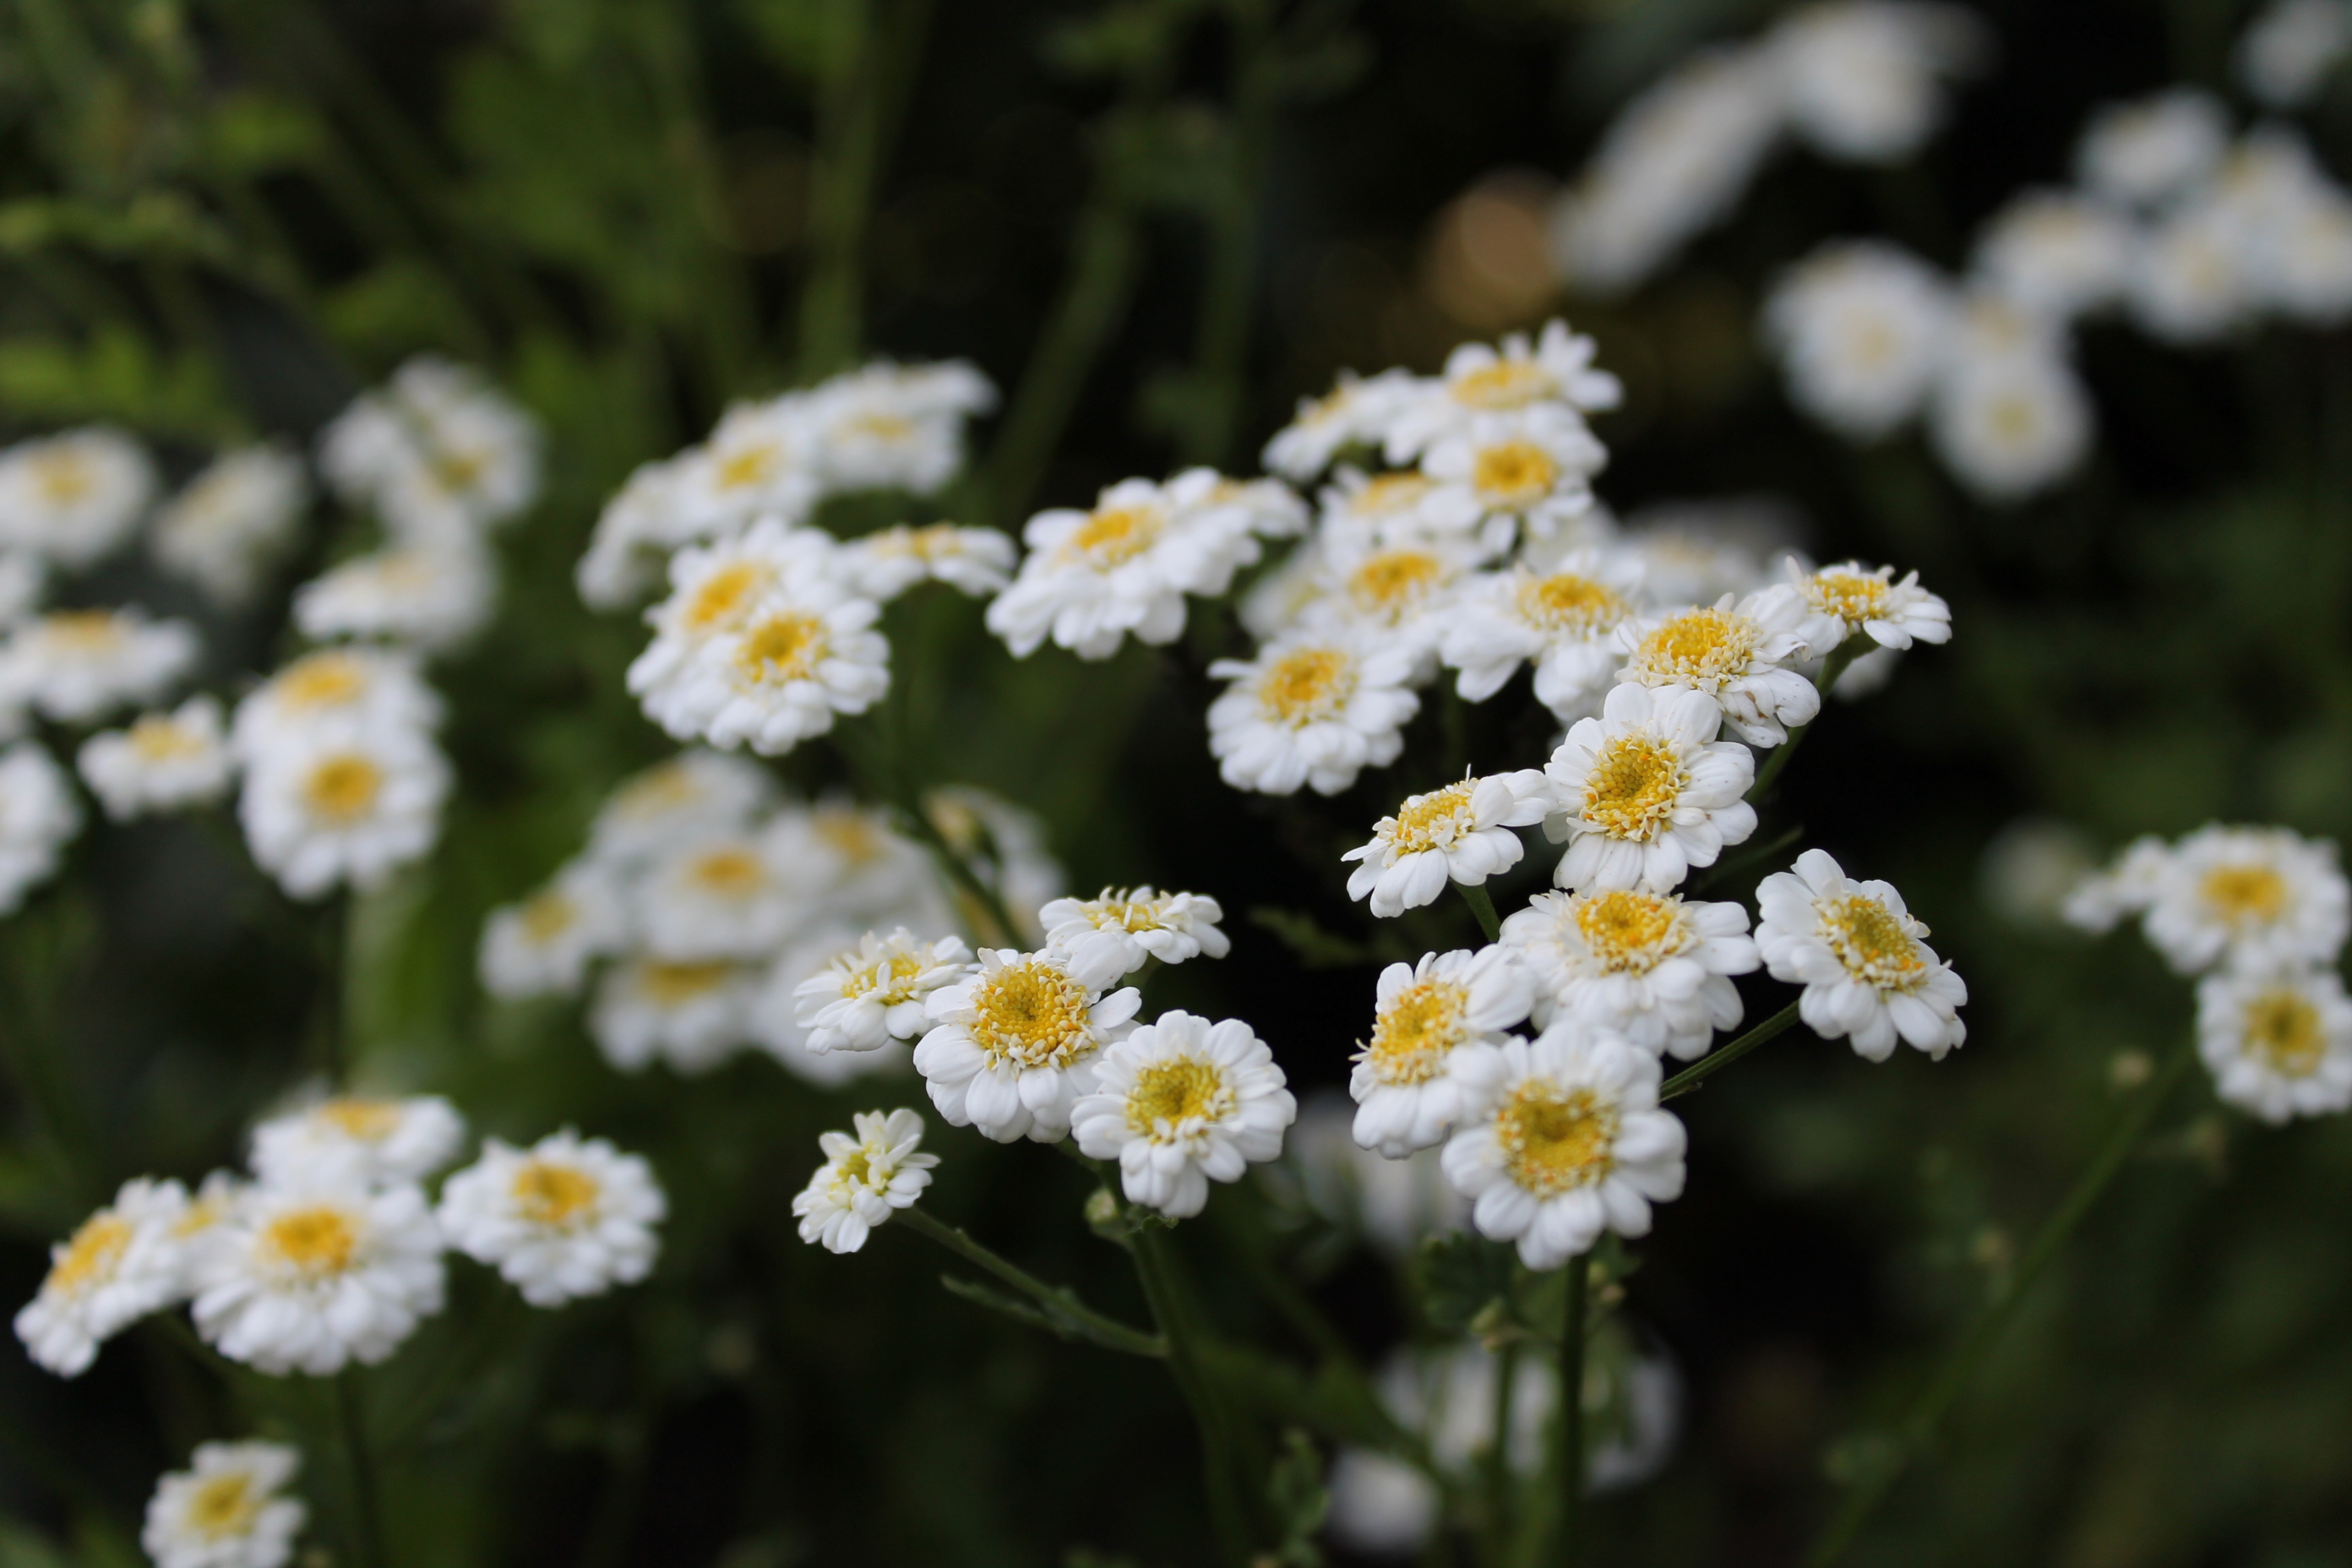
nature, blossom, plant, white, flower, bloom, spring, herb, botany, flora, wildflower, flowers, wild flowers, candytuft, yarrow, flowering plant, daisy family, oxeye daisy, land plant, chamaemelum nobile, marguerite daisy, tanacetum parthenium, evergreen candytuft